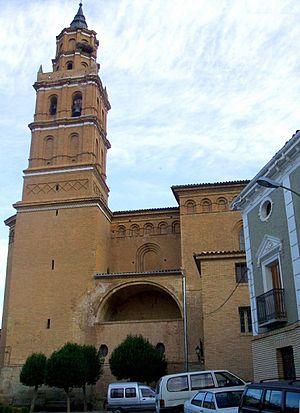
Arguedas est une municipalité de la Communauté forale de Navarre au nord de l'Espagne. Elle est située dans la merinda de Tudèle dans la Ribera de Navarre. Sa population est d'environ 2 300 habitants.